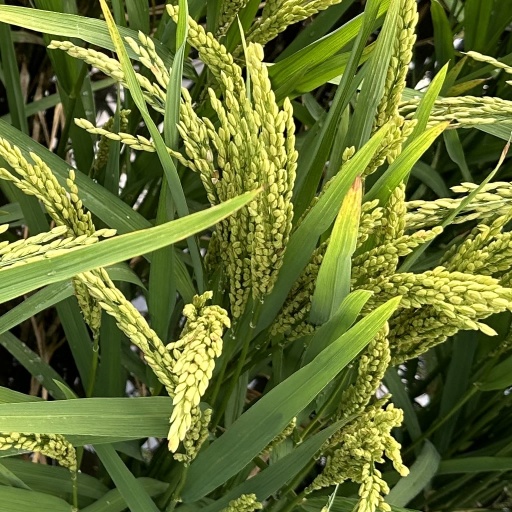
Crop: rice